Charles, Duke of Vendôme

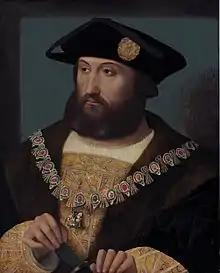
Duke of Suffolk who would lead the Anglo-Imperial campaign into the north of France

The comte de Vendôme (count of Vendôme) gained military experience in the campaigns of Louis XII. He participated in the siege of Genoa in 1507.